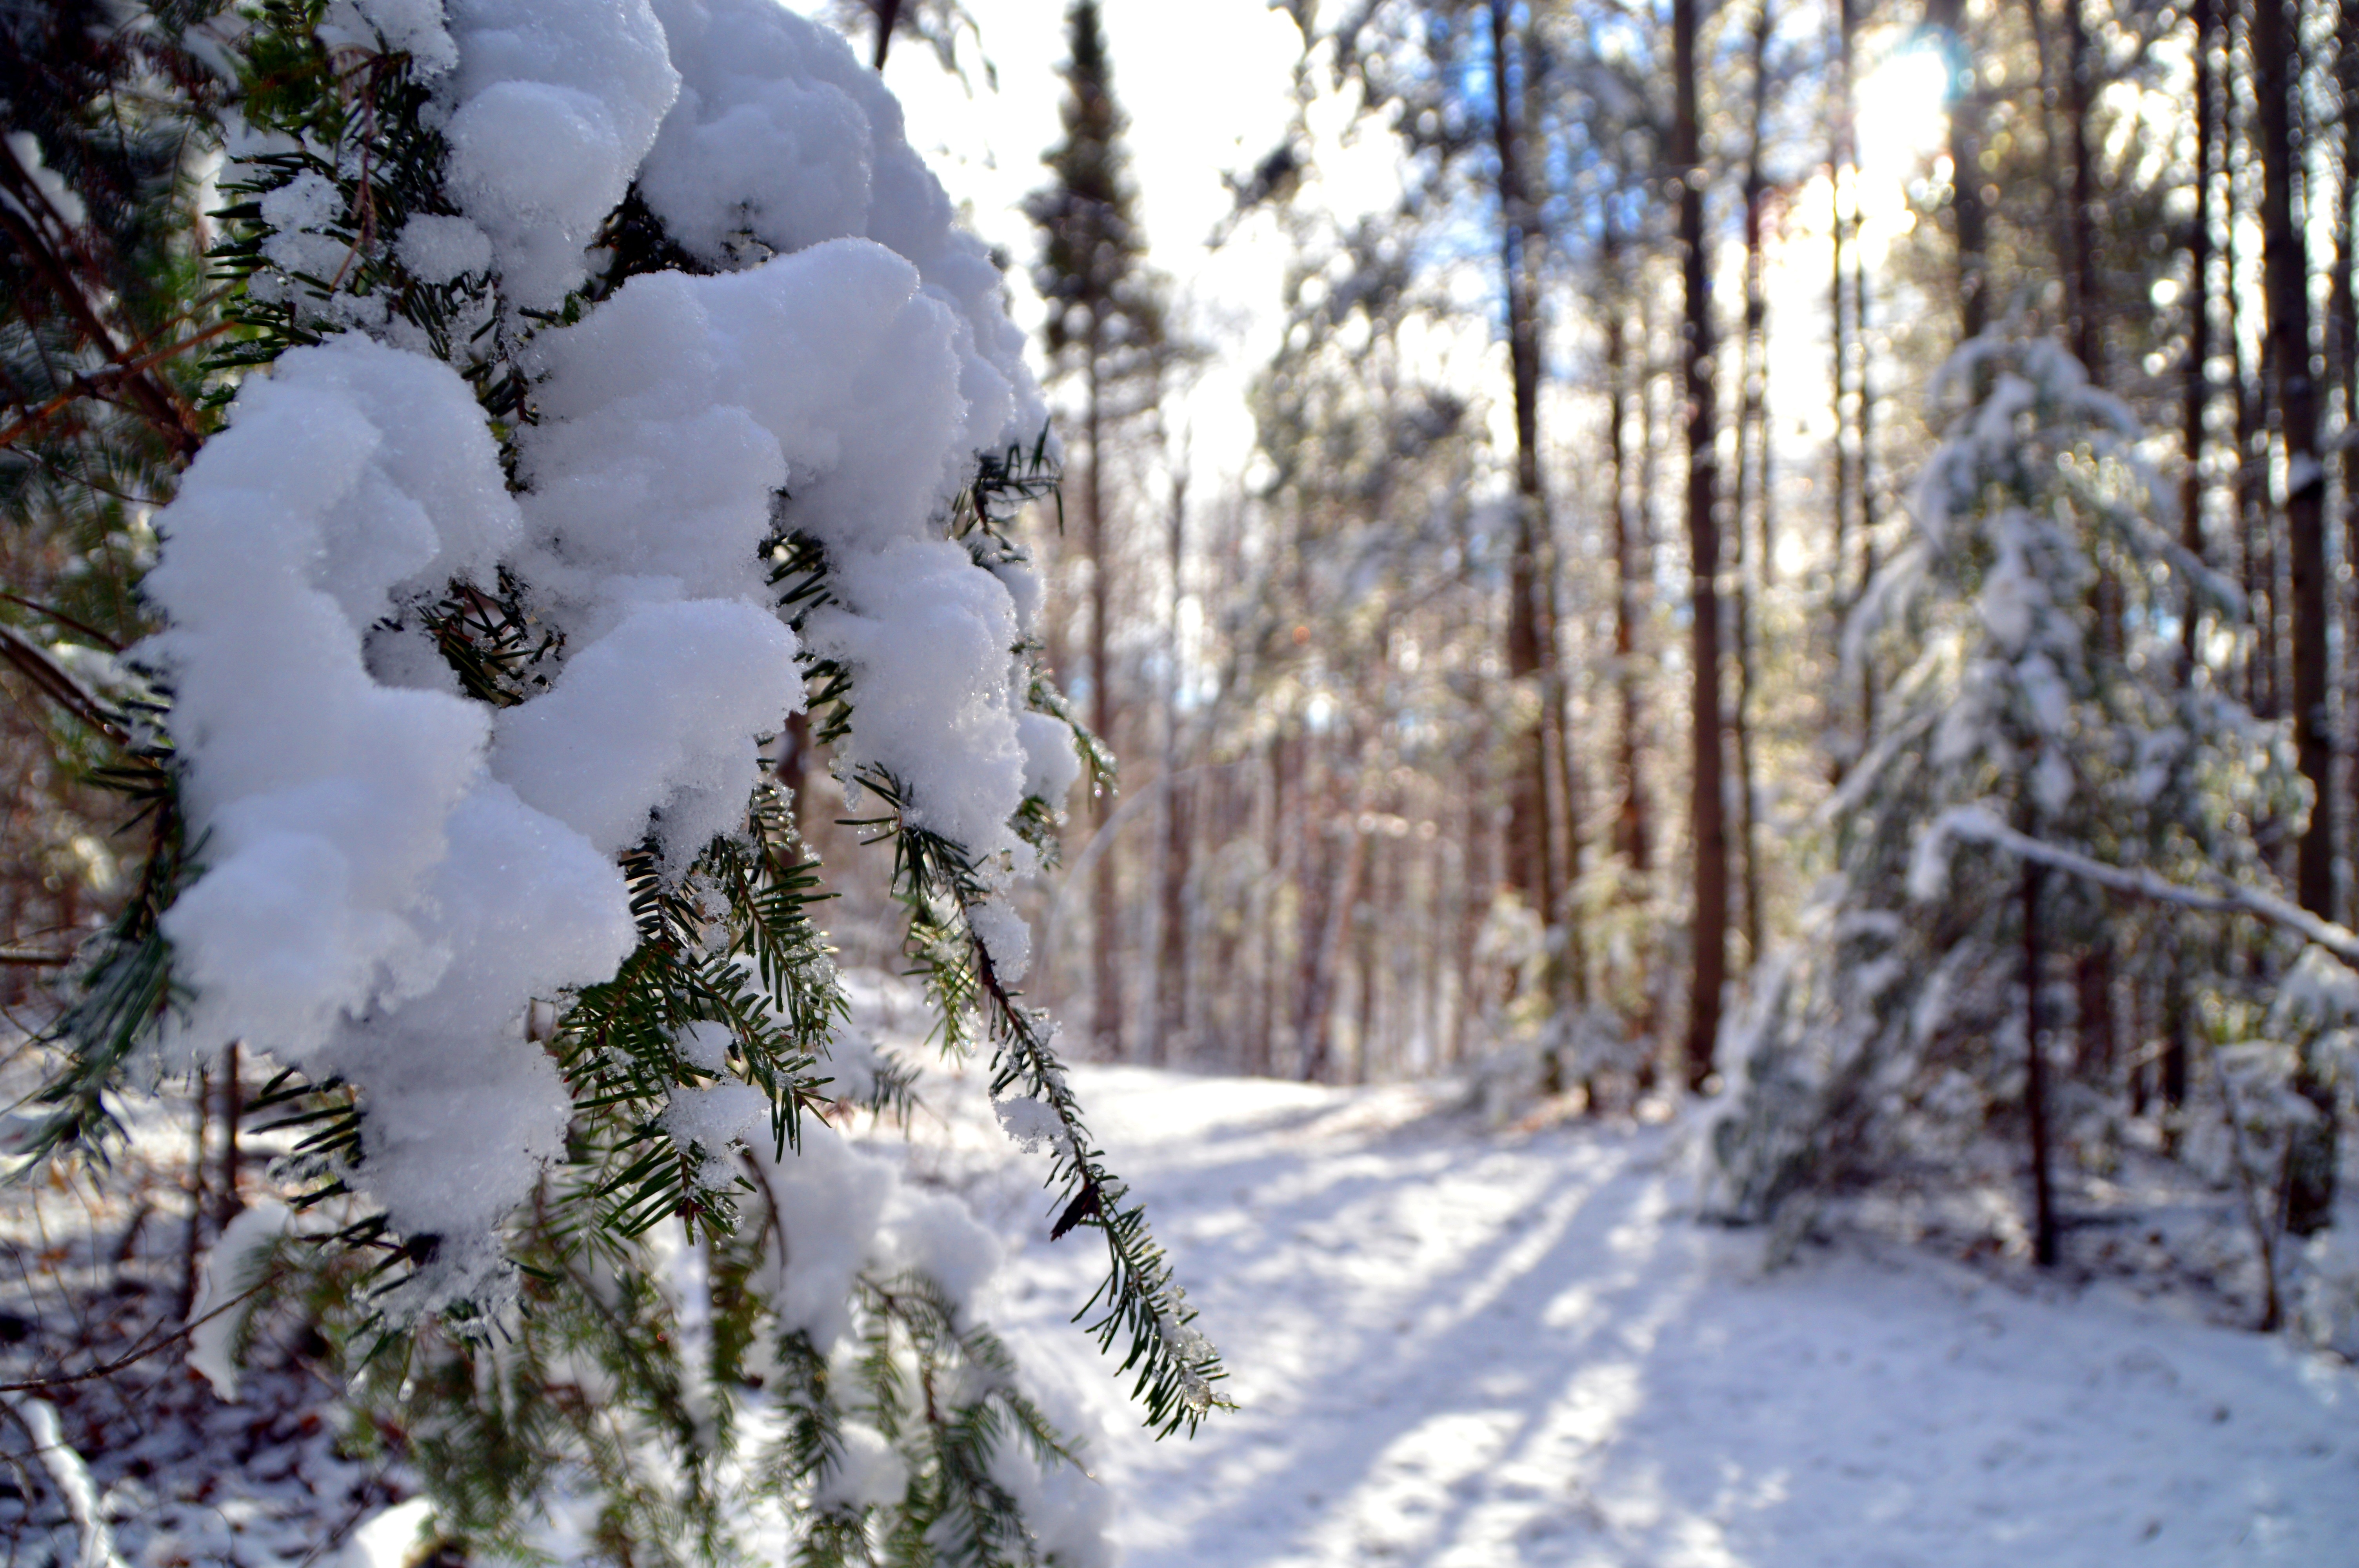
tree, nature, forest, branch, snow, winter, frost, weather, snowy, snowshoe, season, spruce, footwear, woodland, wintry, freezing, snow landscape, woody plant